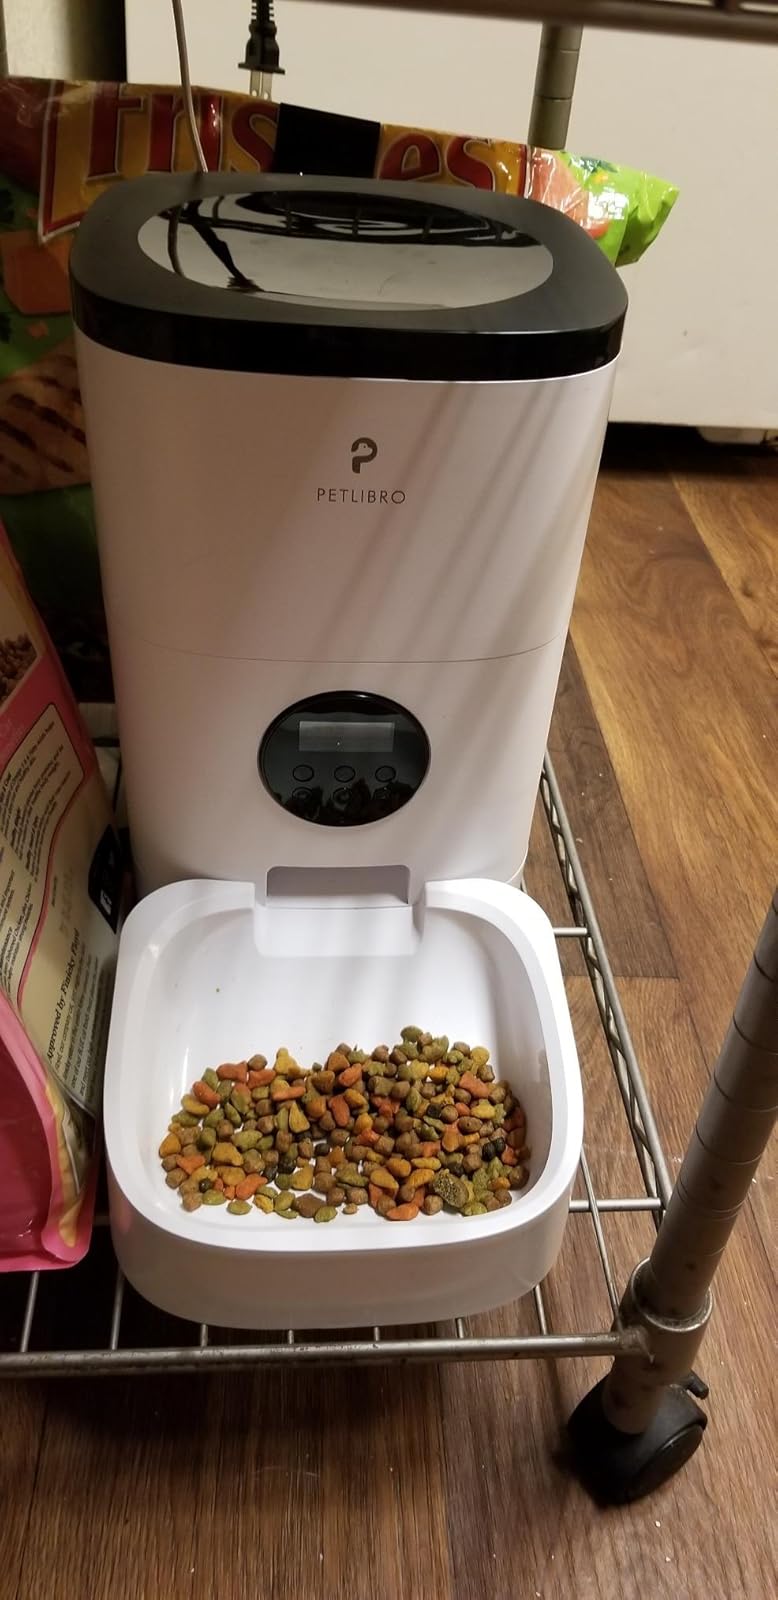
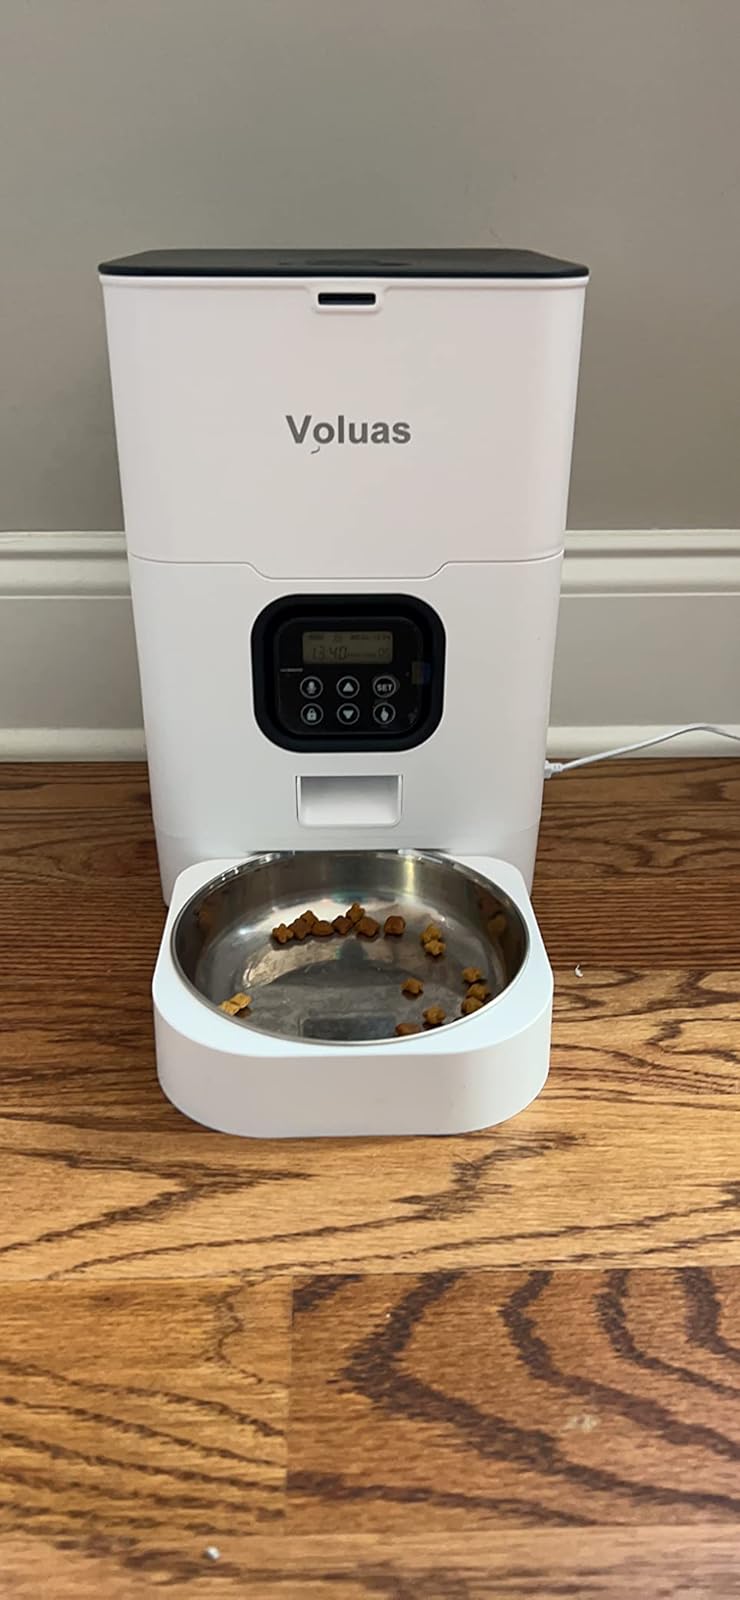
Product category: items_feeder
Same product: no